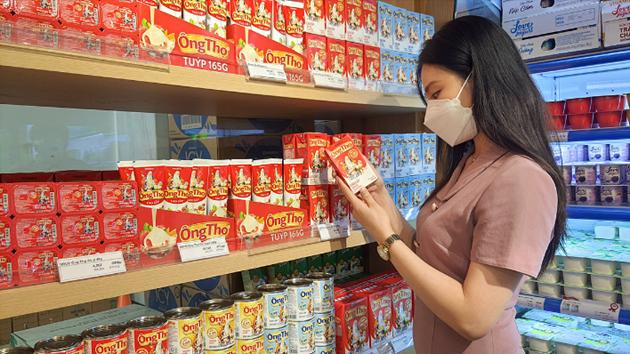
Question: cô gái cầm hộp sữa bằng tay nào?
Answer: bằng cả hai tay